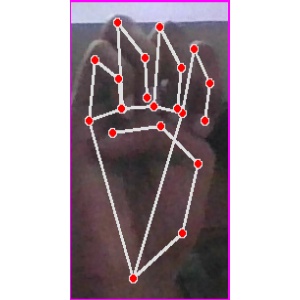
अक्षर: म